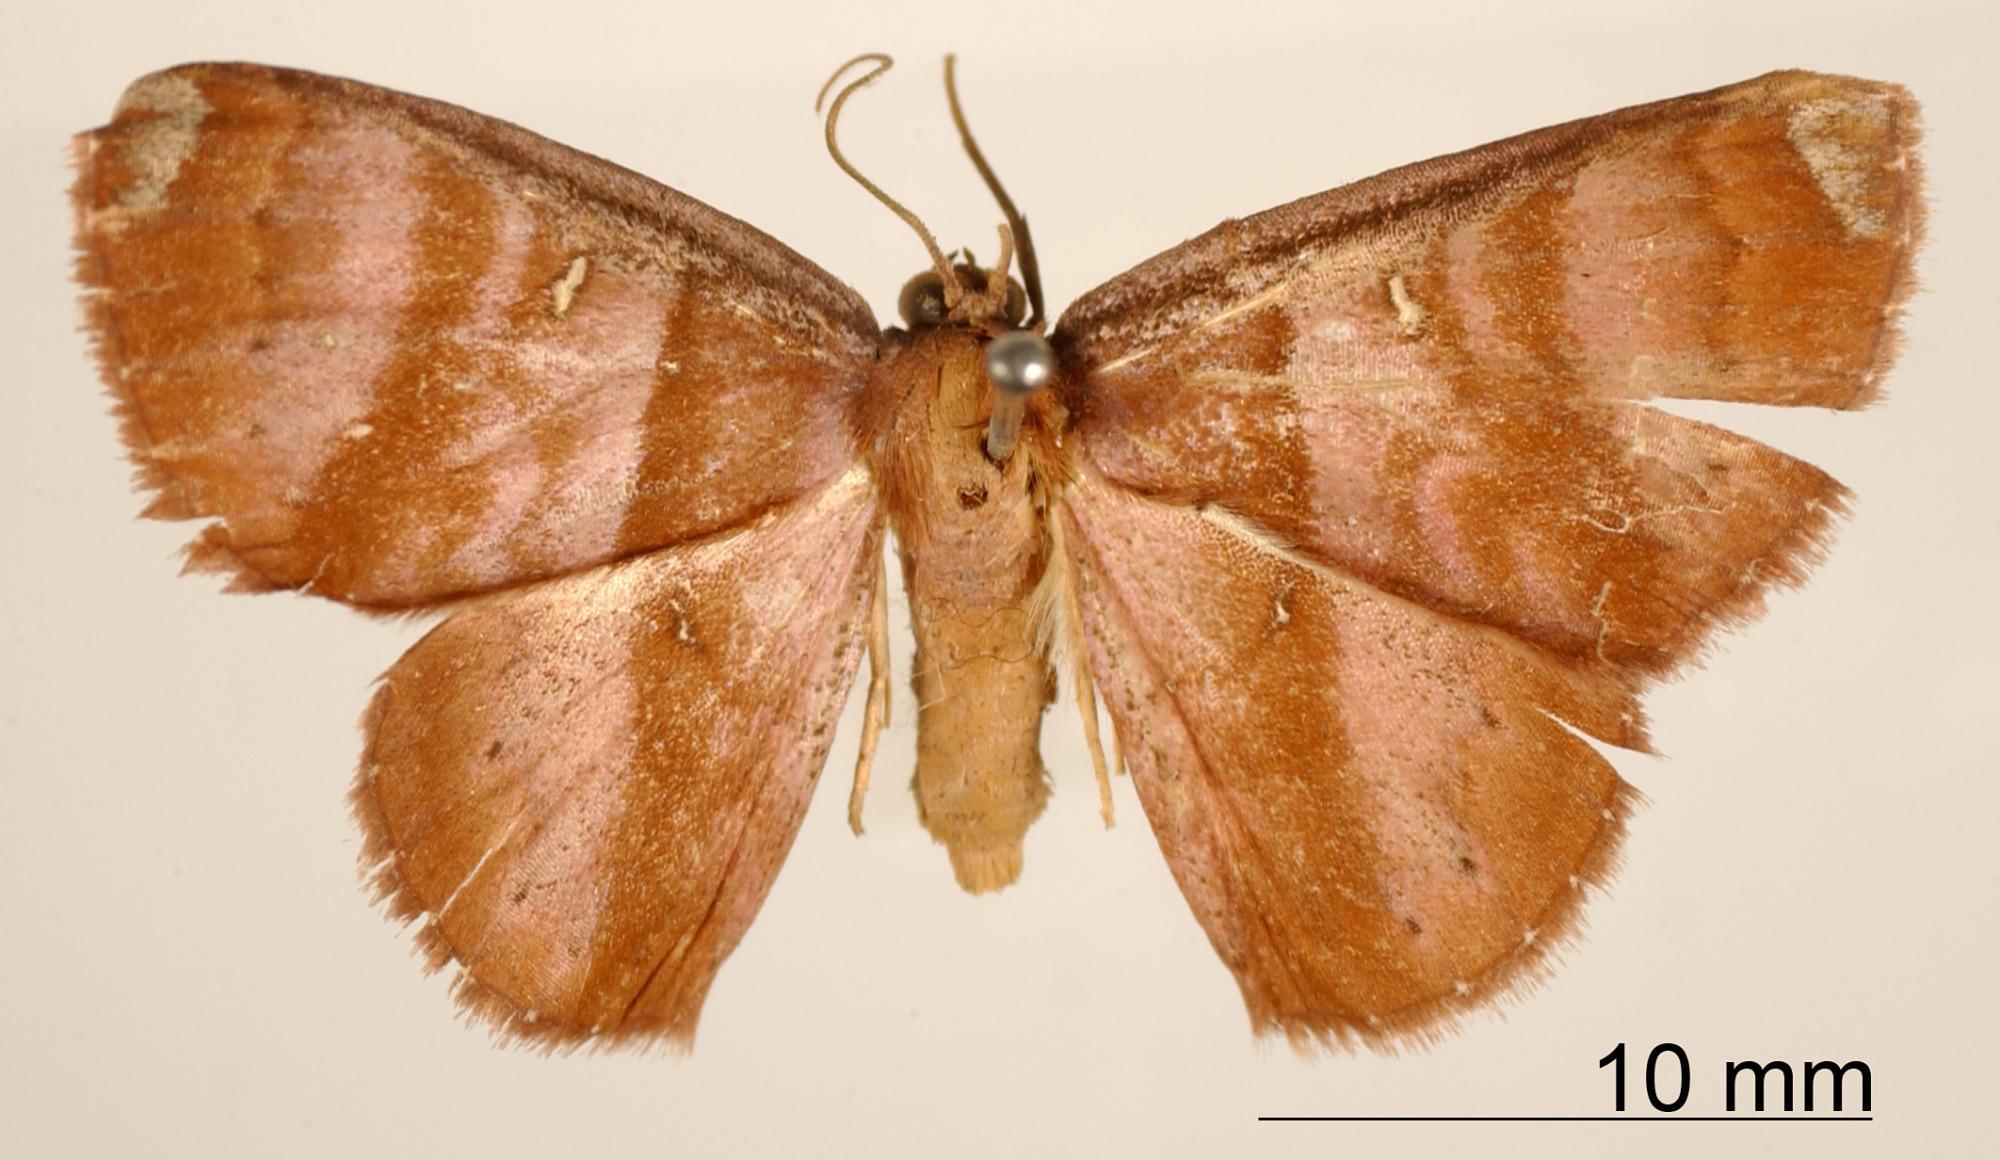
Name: Thysanopyga palliata
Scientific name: Thysanopyga palliata Warren, 1908
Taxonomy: Animalia, Arthropoda, Insecta, Lepidoptera, Geometridae, Ennominae
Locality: St. Jean, Maroni, St. Laurant du Maroni, French Guiana